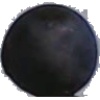
Label: Grape Blue 1